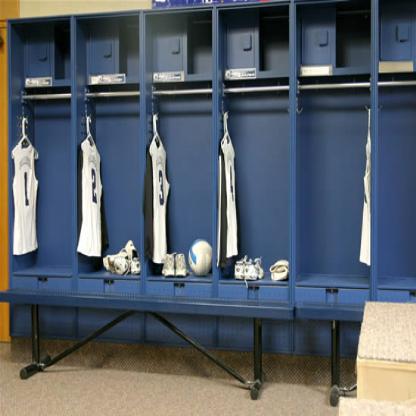
Scene: Indoor